Jan van den Eynde II

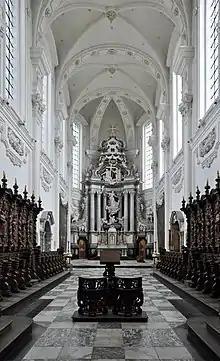
Nave of Averbode Abbey church

Some of Jan van den Eyndes estate was inherited and thus unrelated to his business activities. He was worth over 100,000 guilders (for comparison, the price for a comfortable house in Antwerp was at the time between one and two thousand guilders). He was by marriage linked to various noble families. He was on very good terms with his brother Sebastiaen as in a common will dated 1680, they made each other their legatee and stressed their common interest in architecture, sculpture and commerce. The brothers were involved in many joint business transactions such as real estate dealings.